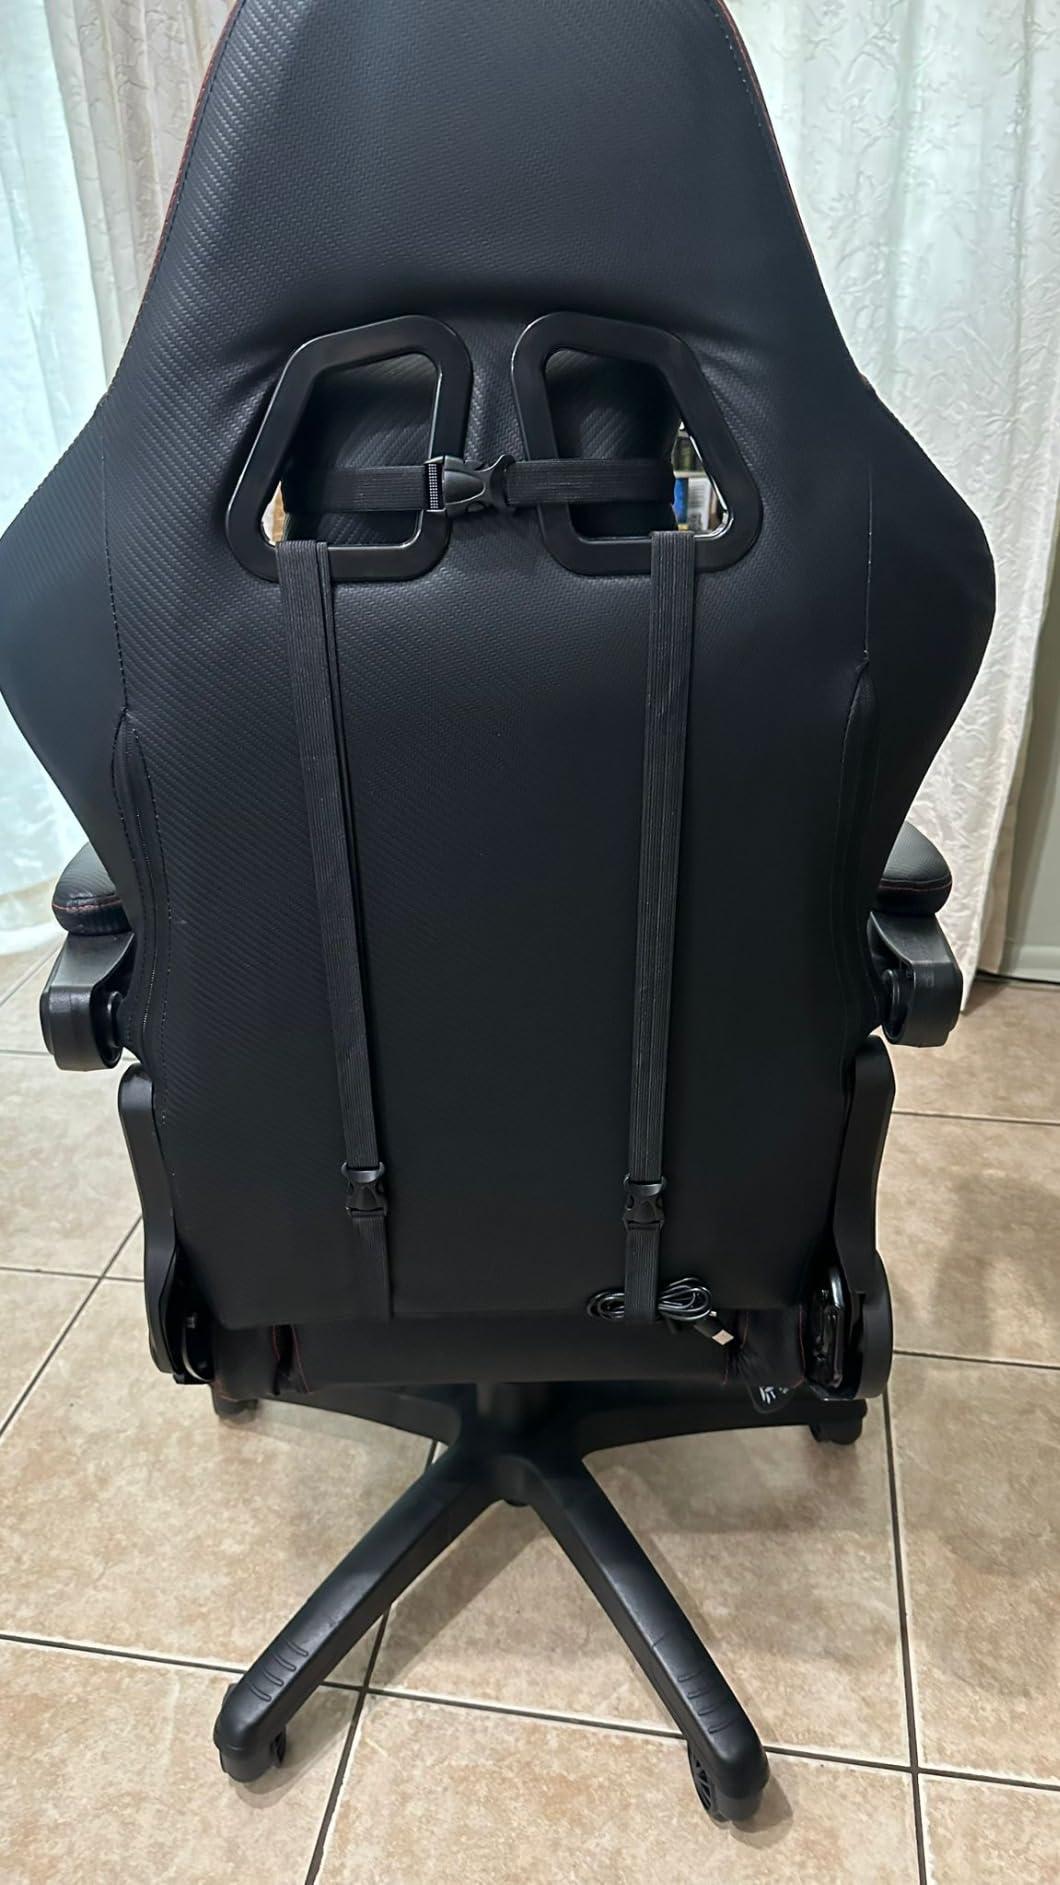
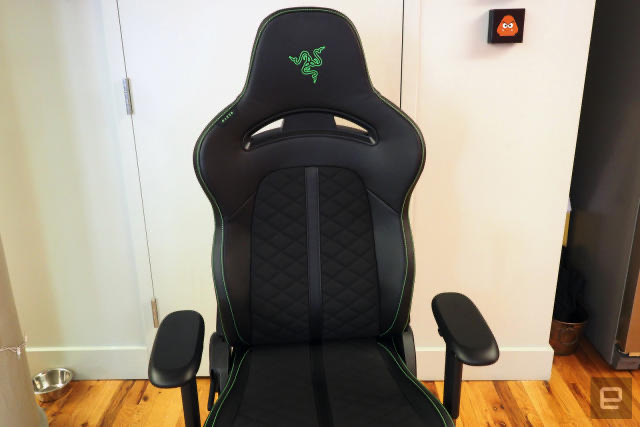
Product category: items_chair
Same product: no